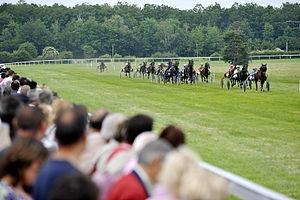
Course
L'hippodrome de Dreux, également appelé « hippodrome Flonville » est un champ de courses situé dans la zone industrielle. Il est situé dans le département d'Eure-et-Loir et en région Centre-Val de Loire.
Dreux est une commune française située dans le département d'Eure-et-Loir en région Centre-Val de Loire. C’est la deuxième plus grande ville du département par sa population après Chartres.